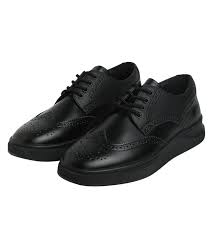
Label: Brogue